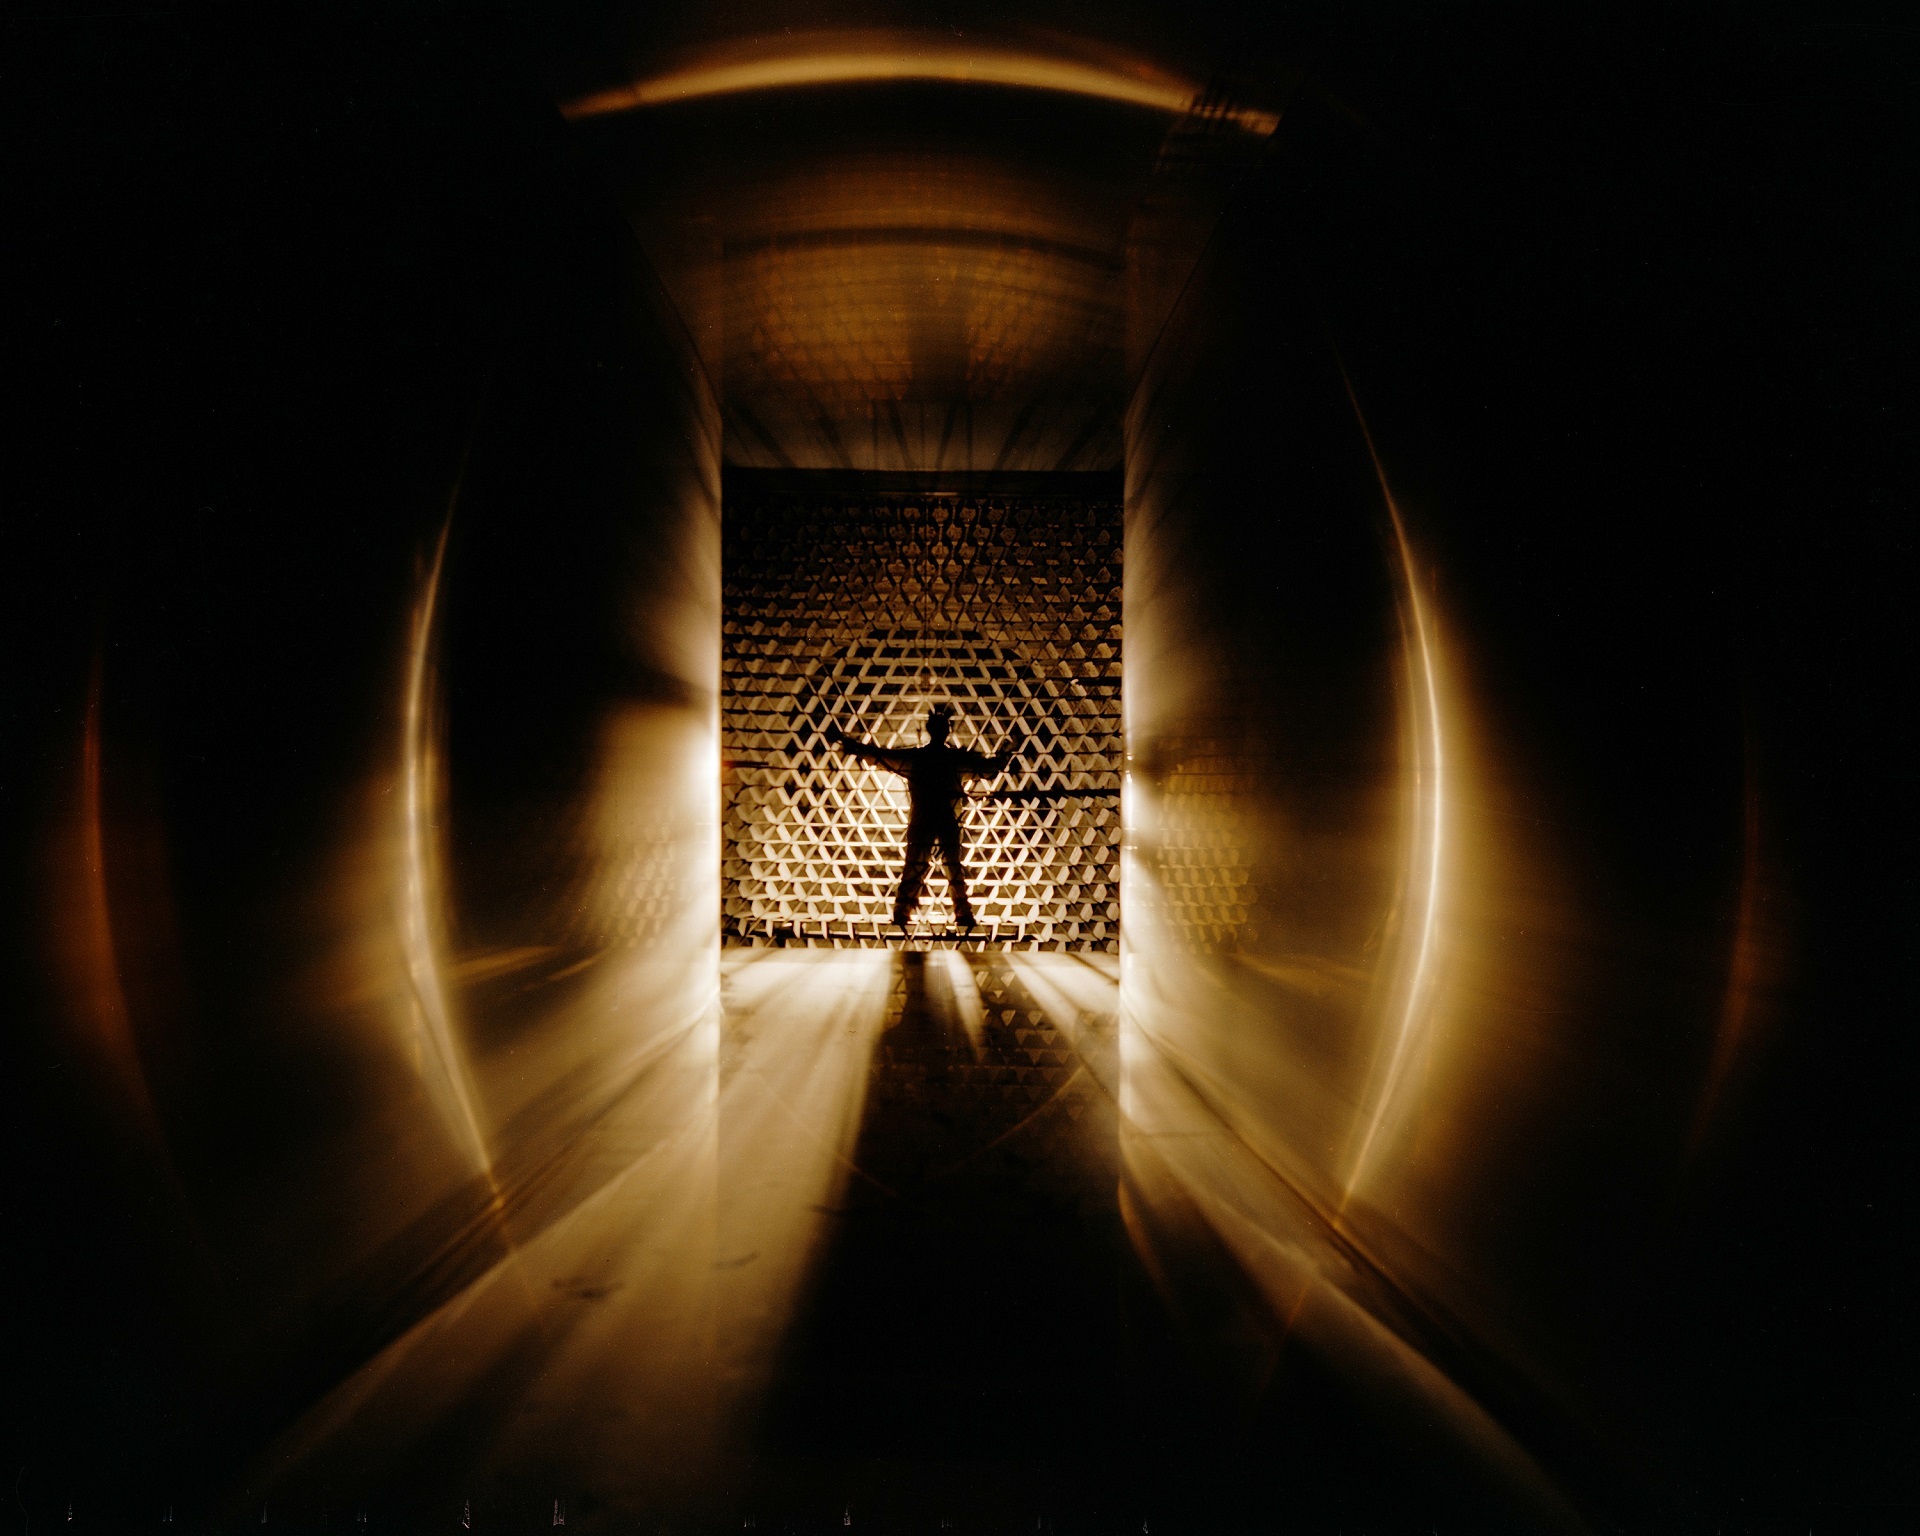
working, silhouette, light, technology, night, sunlight, reflection, darkness, street light, lighting, worker, shadows, design, blowing, symmetry, midnight, testing, engineer, scientific, computer wallpaper, wind tunnel, air flow